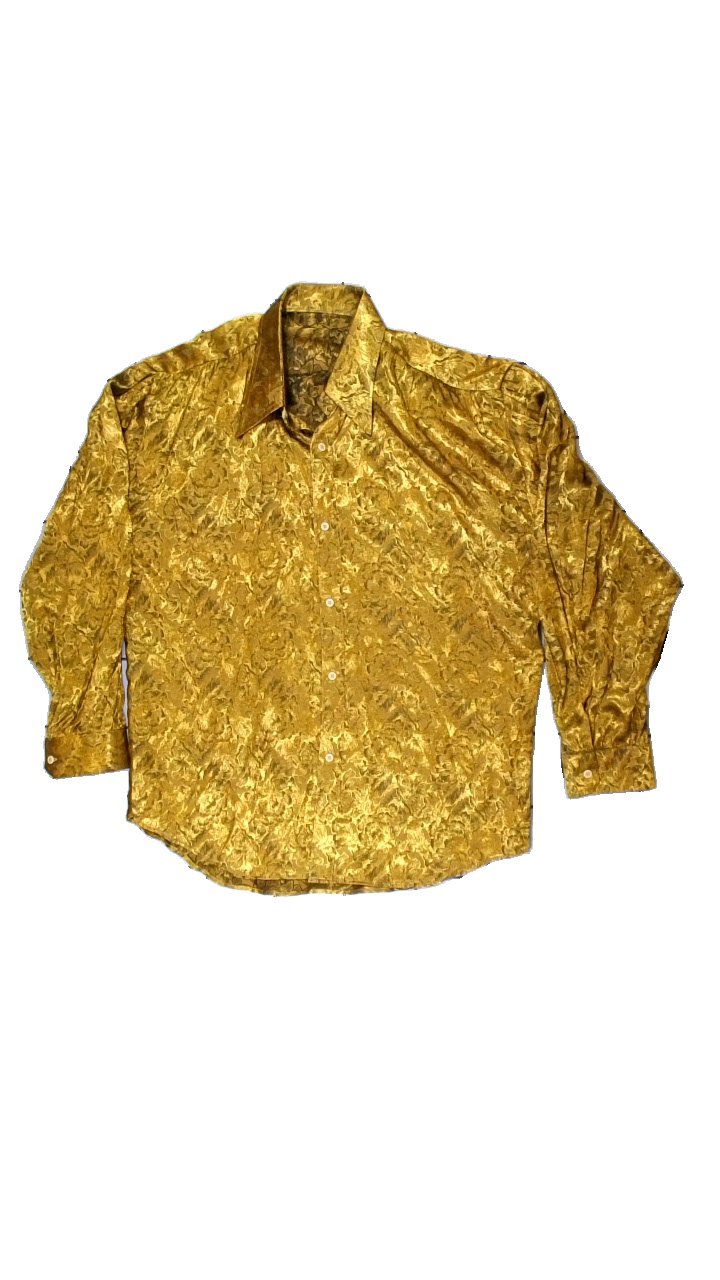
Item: Shirt (Unisex)
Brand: Missing
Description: Golden shirt with floral pattern, size and brand unknown. Okay condition.
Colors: Yellow
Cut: Regular
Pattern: Floral print
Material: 59% poly, 41% cott
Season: All
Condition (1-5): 3
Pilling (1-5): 5
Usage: Reuse
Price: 50-100